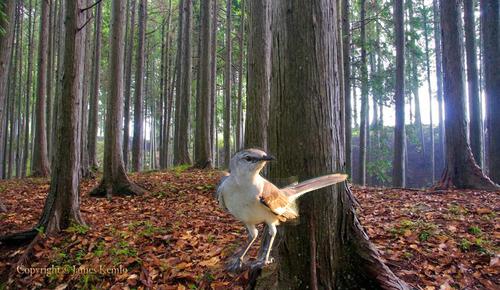
Bird species: Mockingbird
Bird type: landbird
Background: land